National Independence Day (Poland)

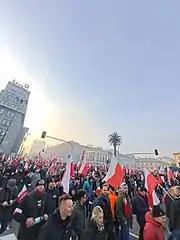
The Independence March, 2021

It is an annual demonstration in the form of a march through the streets of Warsaw on 11 November. The Independence March was initiated by nationalist political organizations: All-Polish Youth and ONR. Since 2011 the organizer of the march is the Independence March Association, which includes activists of these organizations.